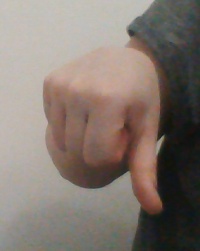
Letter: waw